Frontiers of '49

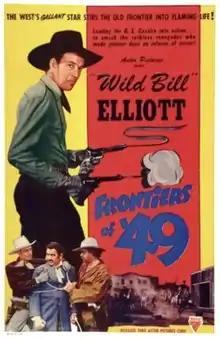
Later release poster by Astor Pictures

Frontiers of '49 is a 1939 American Western film directed by Joseph Levering and starring Wild Bill Elliott, Luana Alcañiz and Charles King.